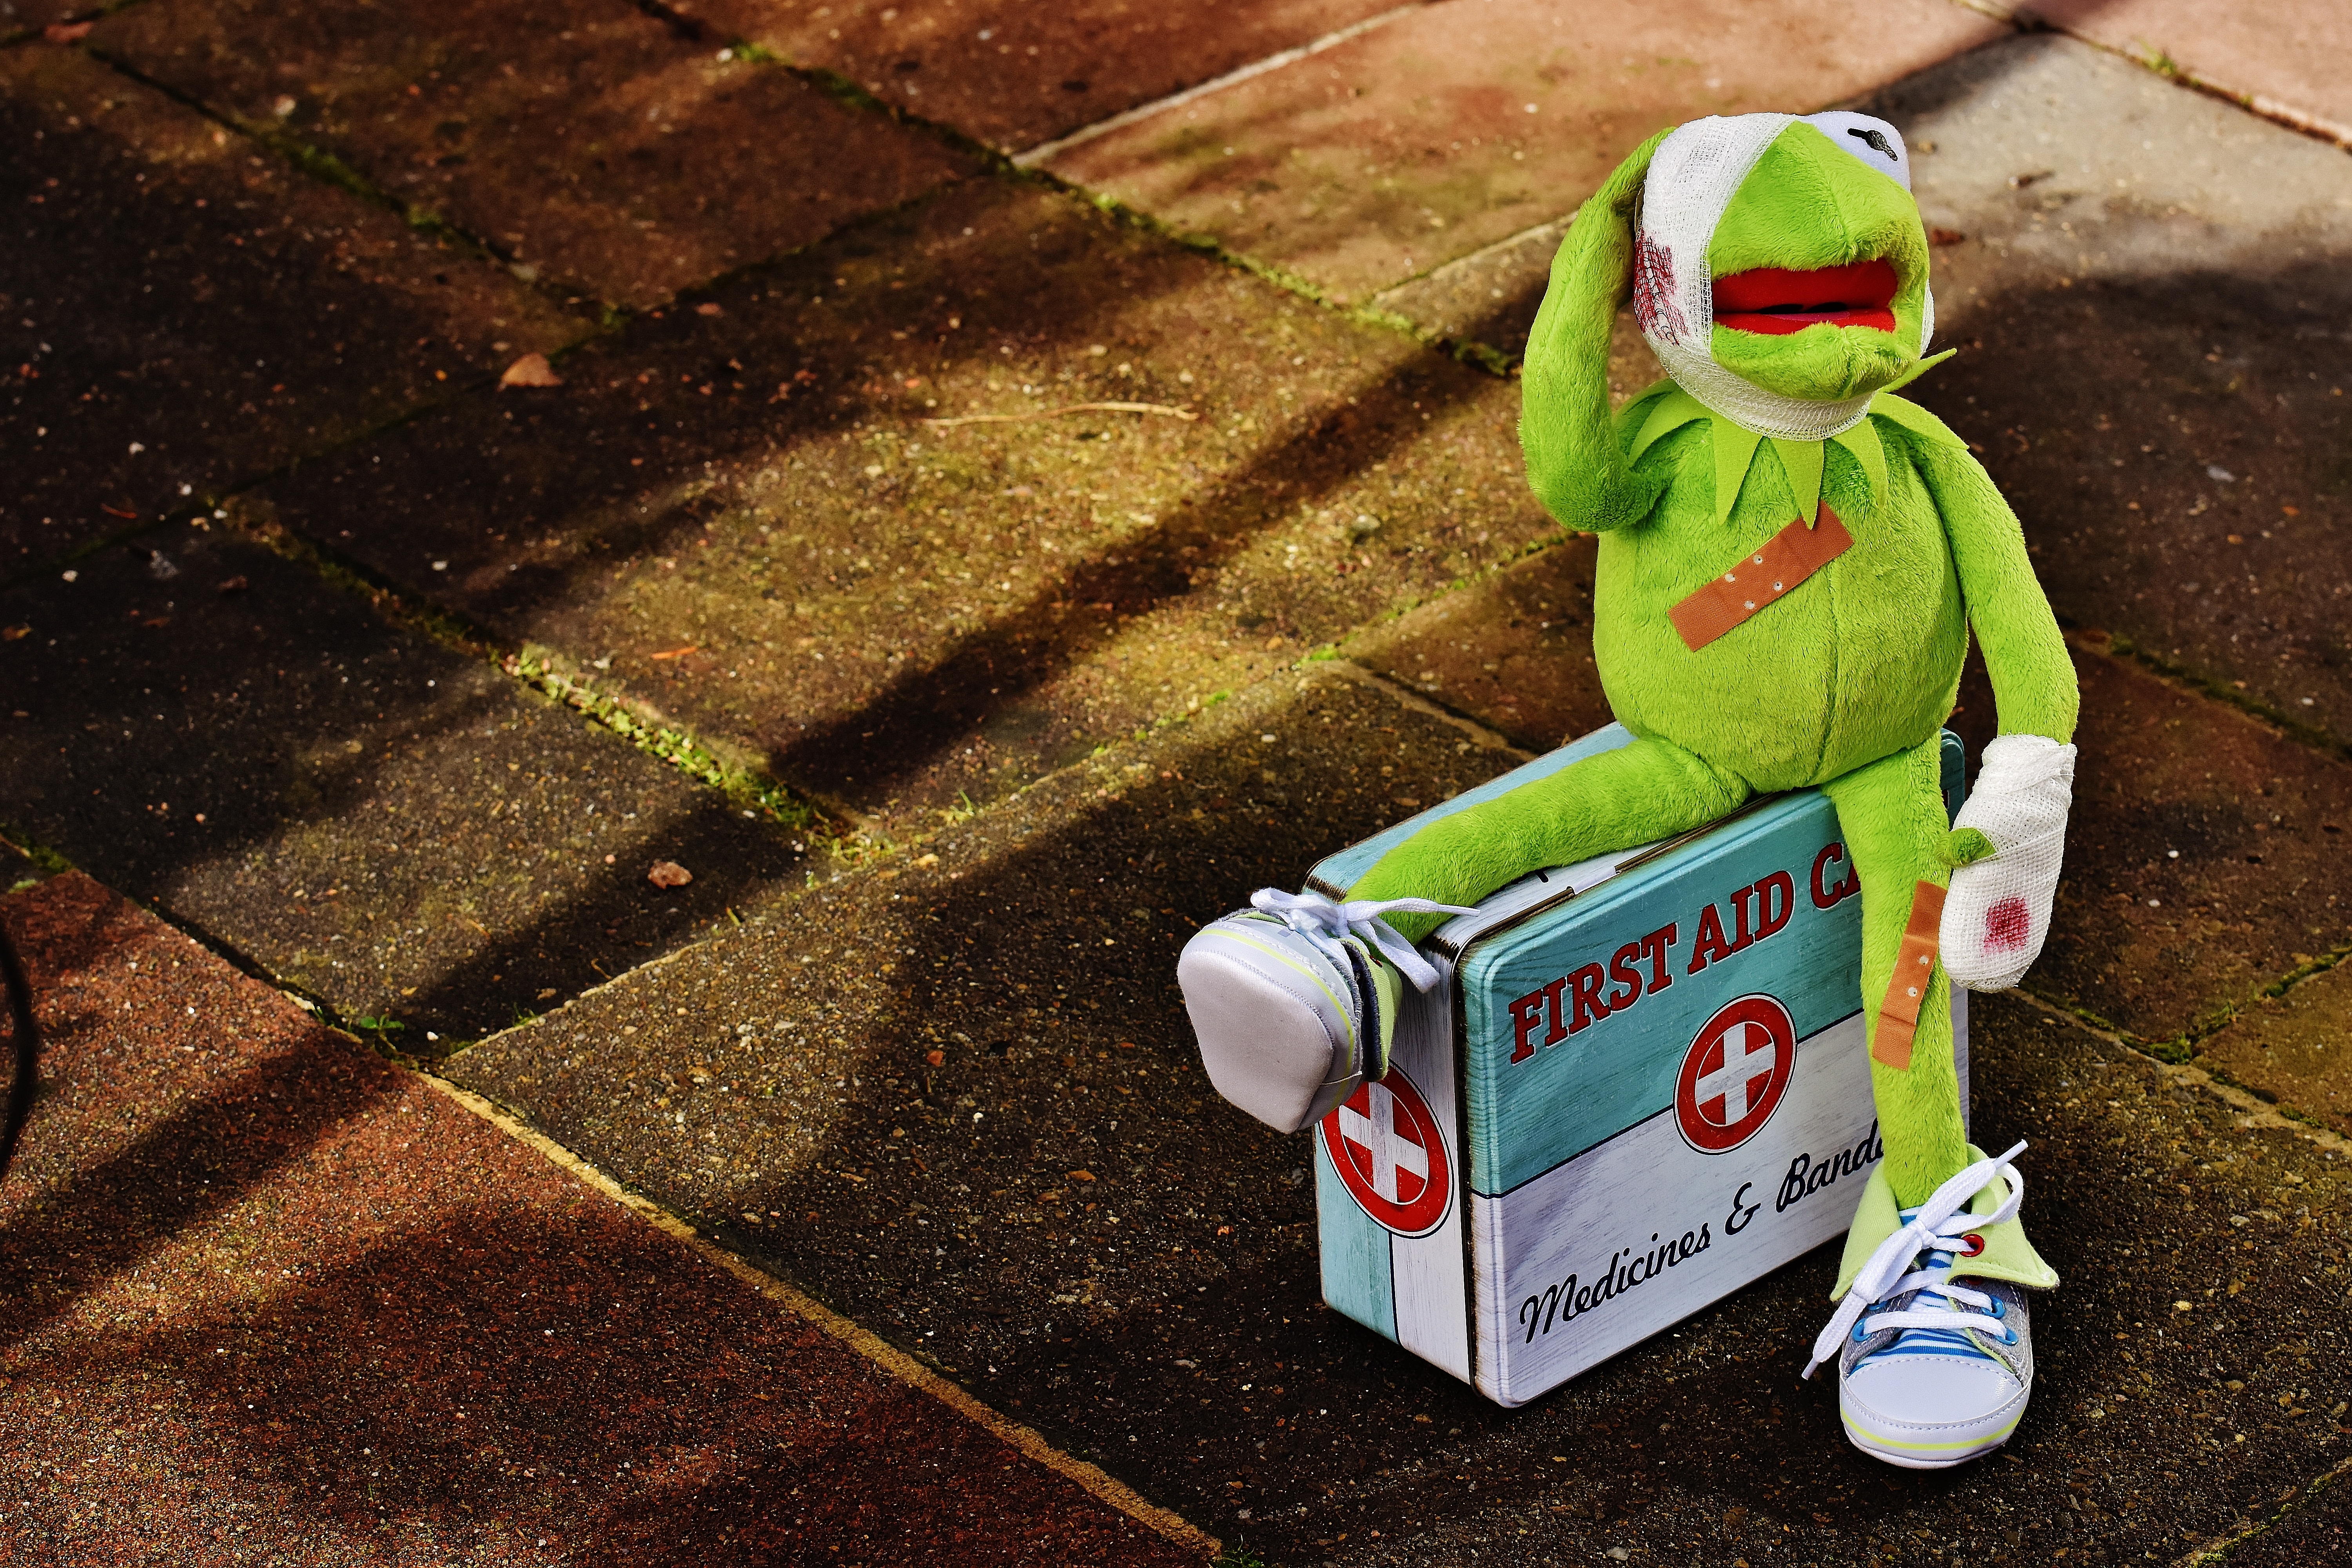
animal, cute, green, red, color, frog, sit, teddy bear, patch, children, blood, figure, toys, funny, plush, association, stuffed animal, kermit, children toys, soft toy, injured, first aid, cloth figure